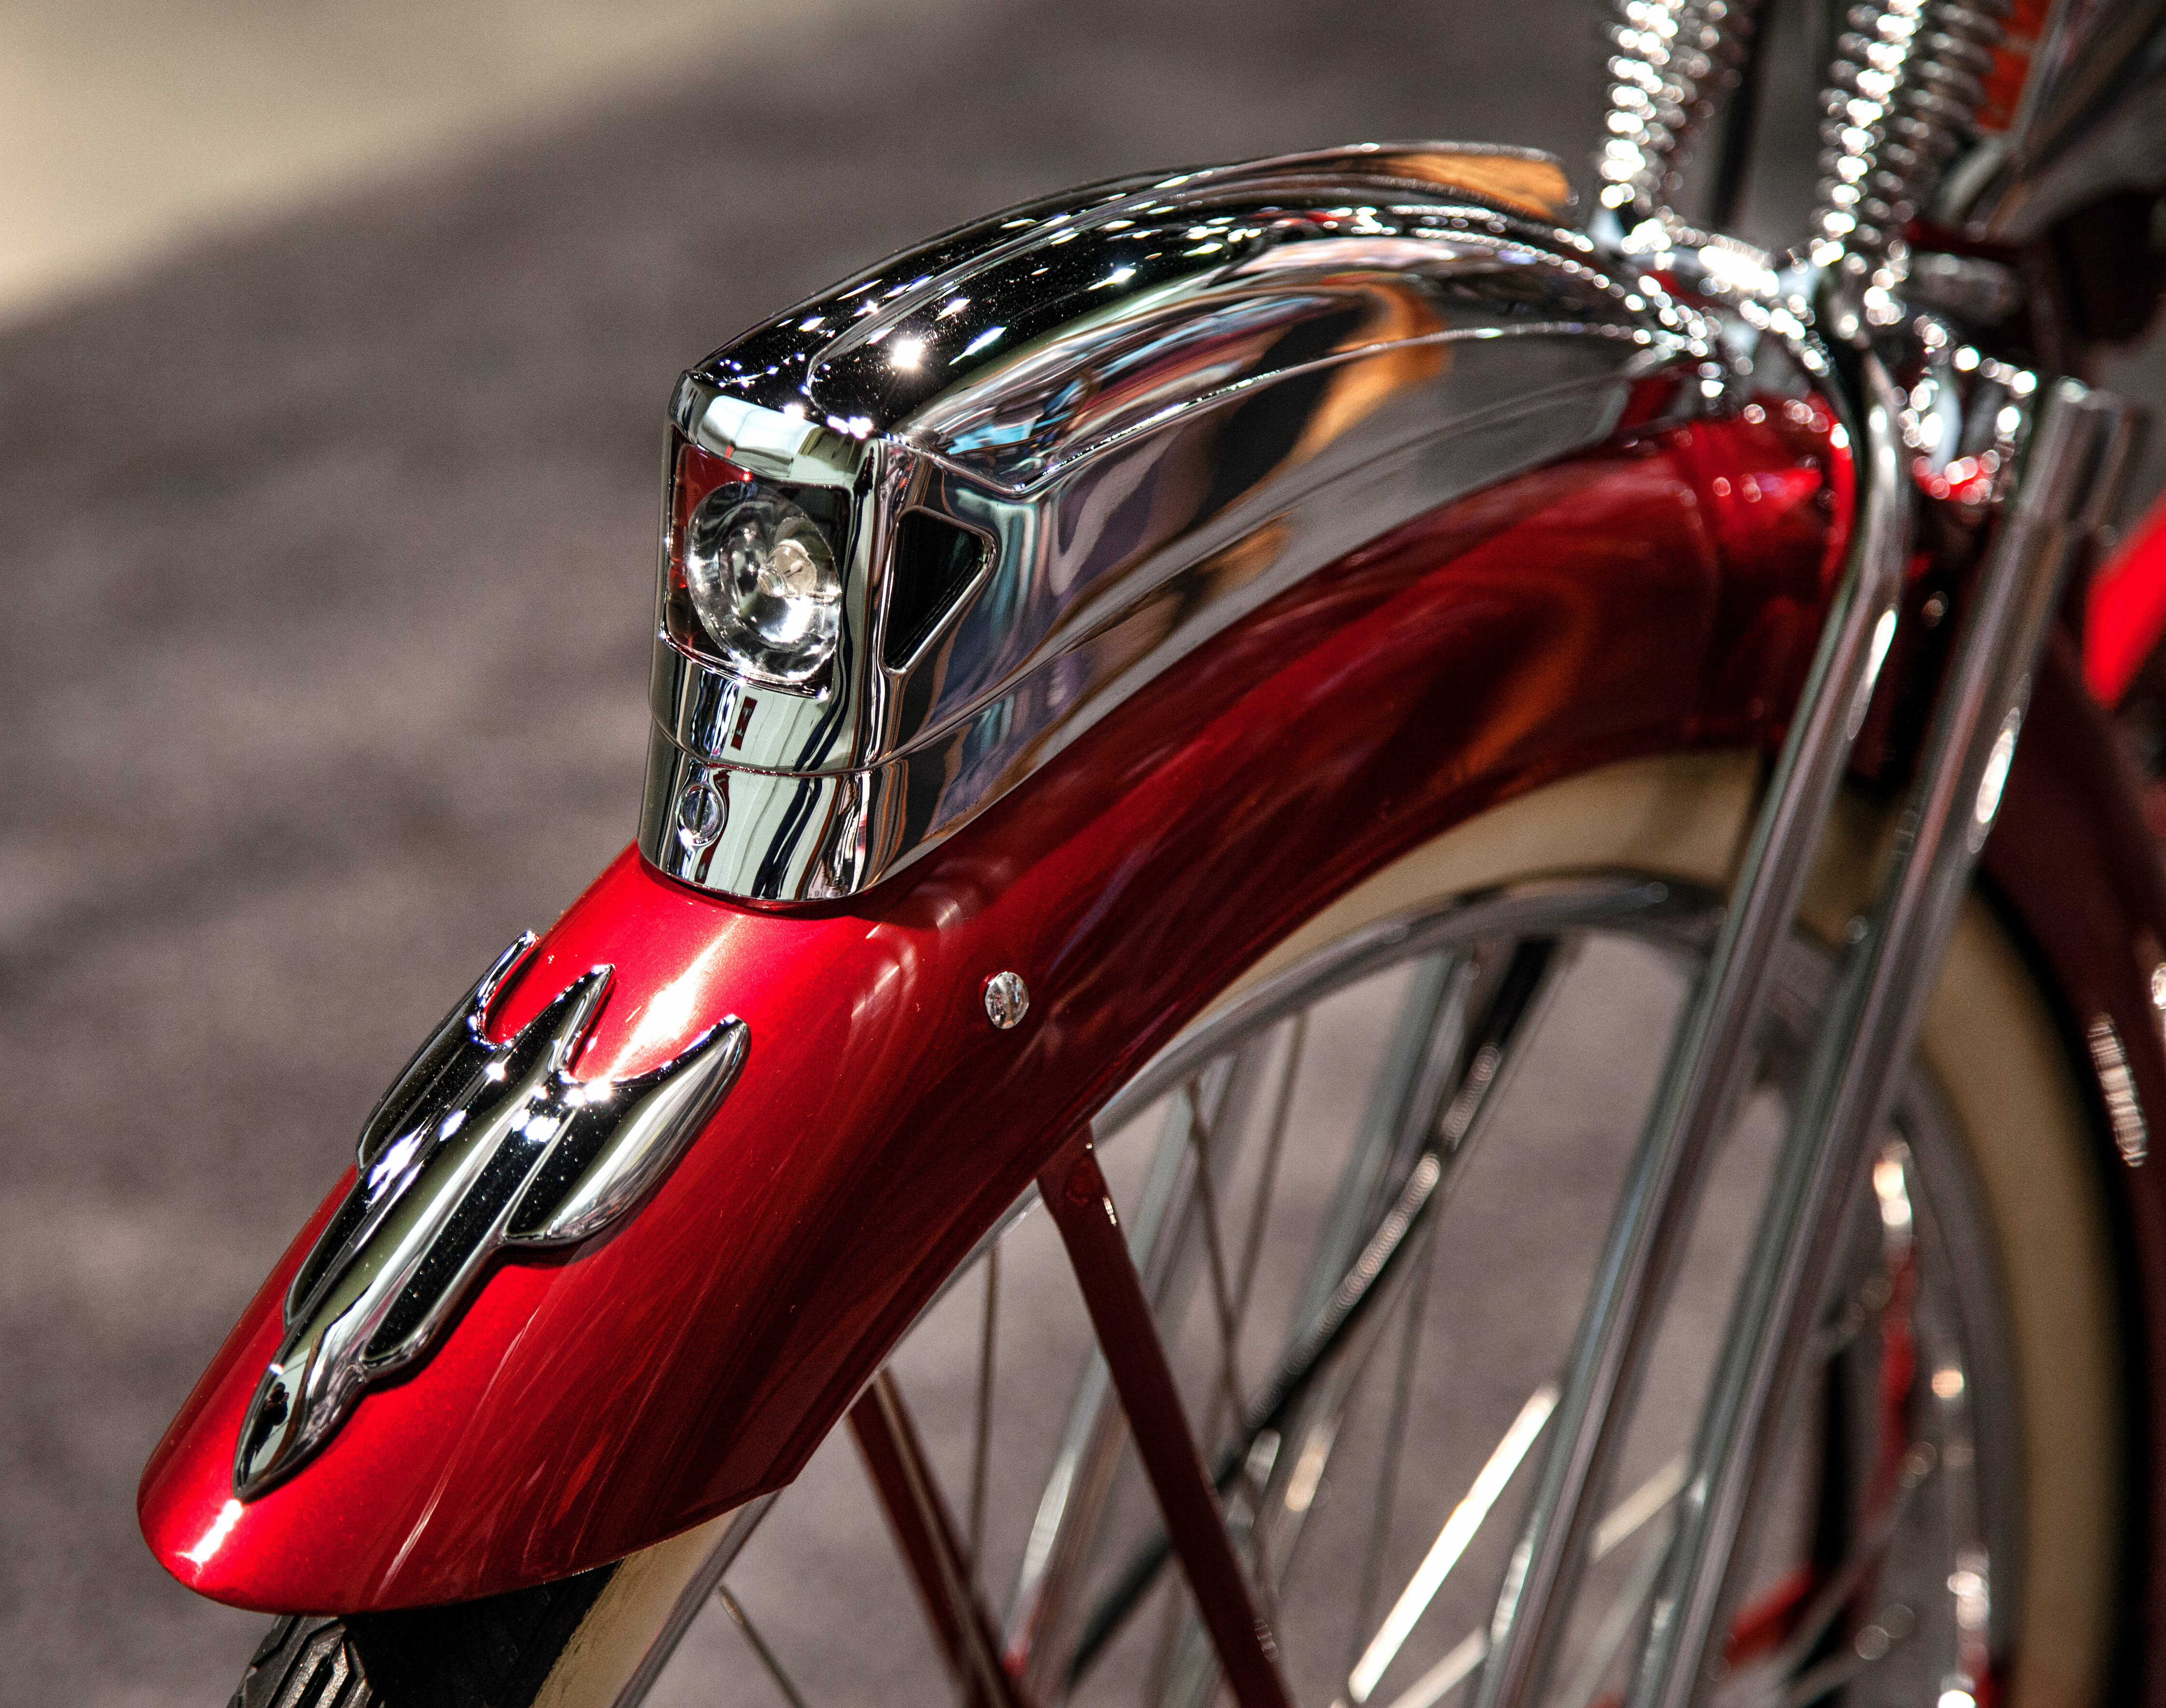
car, wheel, bicycle, red, vehicle, motorcycle, sports equipment, land vehicle, automobile make, automotive design, road bicycle